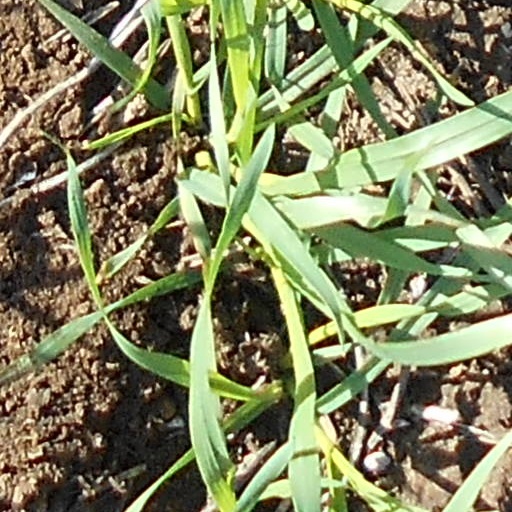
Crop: wheat